CCDC92

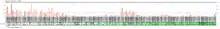
GEO Profile of CCDC92 expression in humans. The blue dots indicate the percentile at which the protein was expressed in that tissue compared with all other proteins.

In humans, CCDC92 is expressed ubiquitously at a medium to high level (shown right). In dogs and mice, it is expressed ubiquitously, however at significantly lower levels.